Hostel of the Resurrection

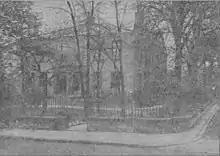
The original hostel at 21–23 Springfield Mount. Demolished in 1908 to allow for the construction of the current building.

The hostel was commissioned by the Community of the Resurrection (CR). In 1903 CR had founded the College of the Resurrection to train men for the Anglican priesthood. Part of the training was undertaken at Leeds University and CR looked for suitable accommodation for their students. Two existing buildings at numbers 21 and 23 Springfield Mount was identified and acquired by CR and began lodging students in 1904.